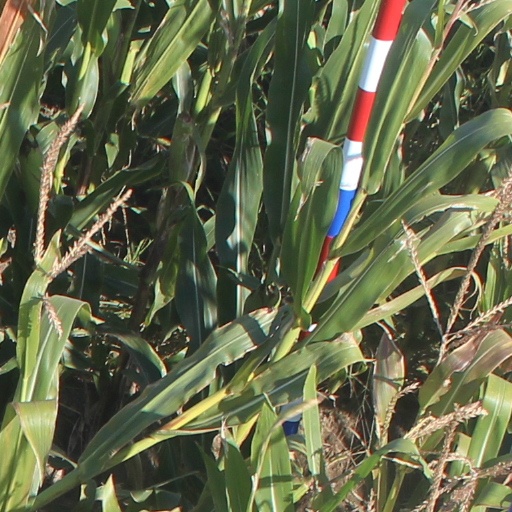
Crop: maize; corn